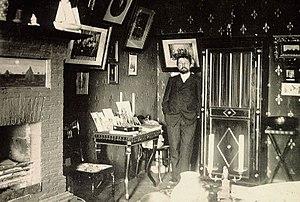
La Datcha Blanche est la maison qu'Anton Tchekhov construisit à Yalta, en Crimée, et dans laquelle il écrit quelques-unes de ses plus grandes œuvres. C'est maintenant son musée littéraire.